Copa Beccar Varela

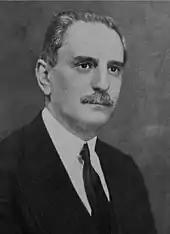
The trophy was named after Adrián Beccar Varela, president of the Argentine Football Association from 1927 to his death in 1929

The first edition was contested by 18 Primera División teams. The format of the tournament was a group stage where teams competed within 3 groups of 6 teams each. Each group played a round-robin tournament, in which each team was scheduled for three matches against other teams in the same group. The team finishing first of each group advanced to the next stage where they played each other, and the team with more points at the end of the round was proclaimed champion.